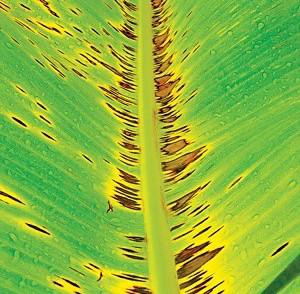
Plant: Banana
Disease: banana black leaf streak